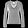
Label: Pullover